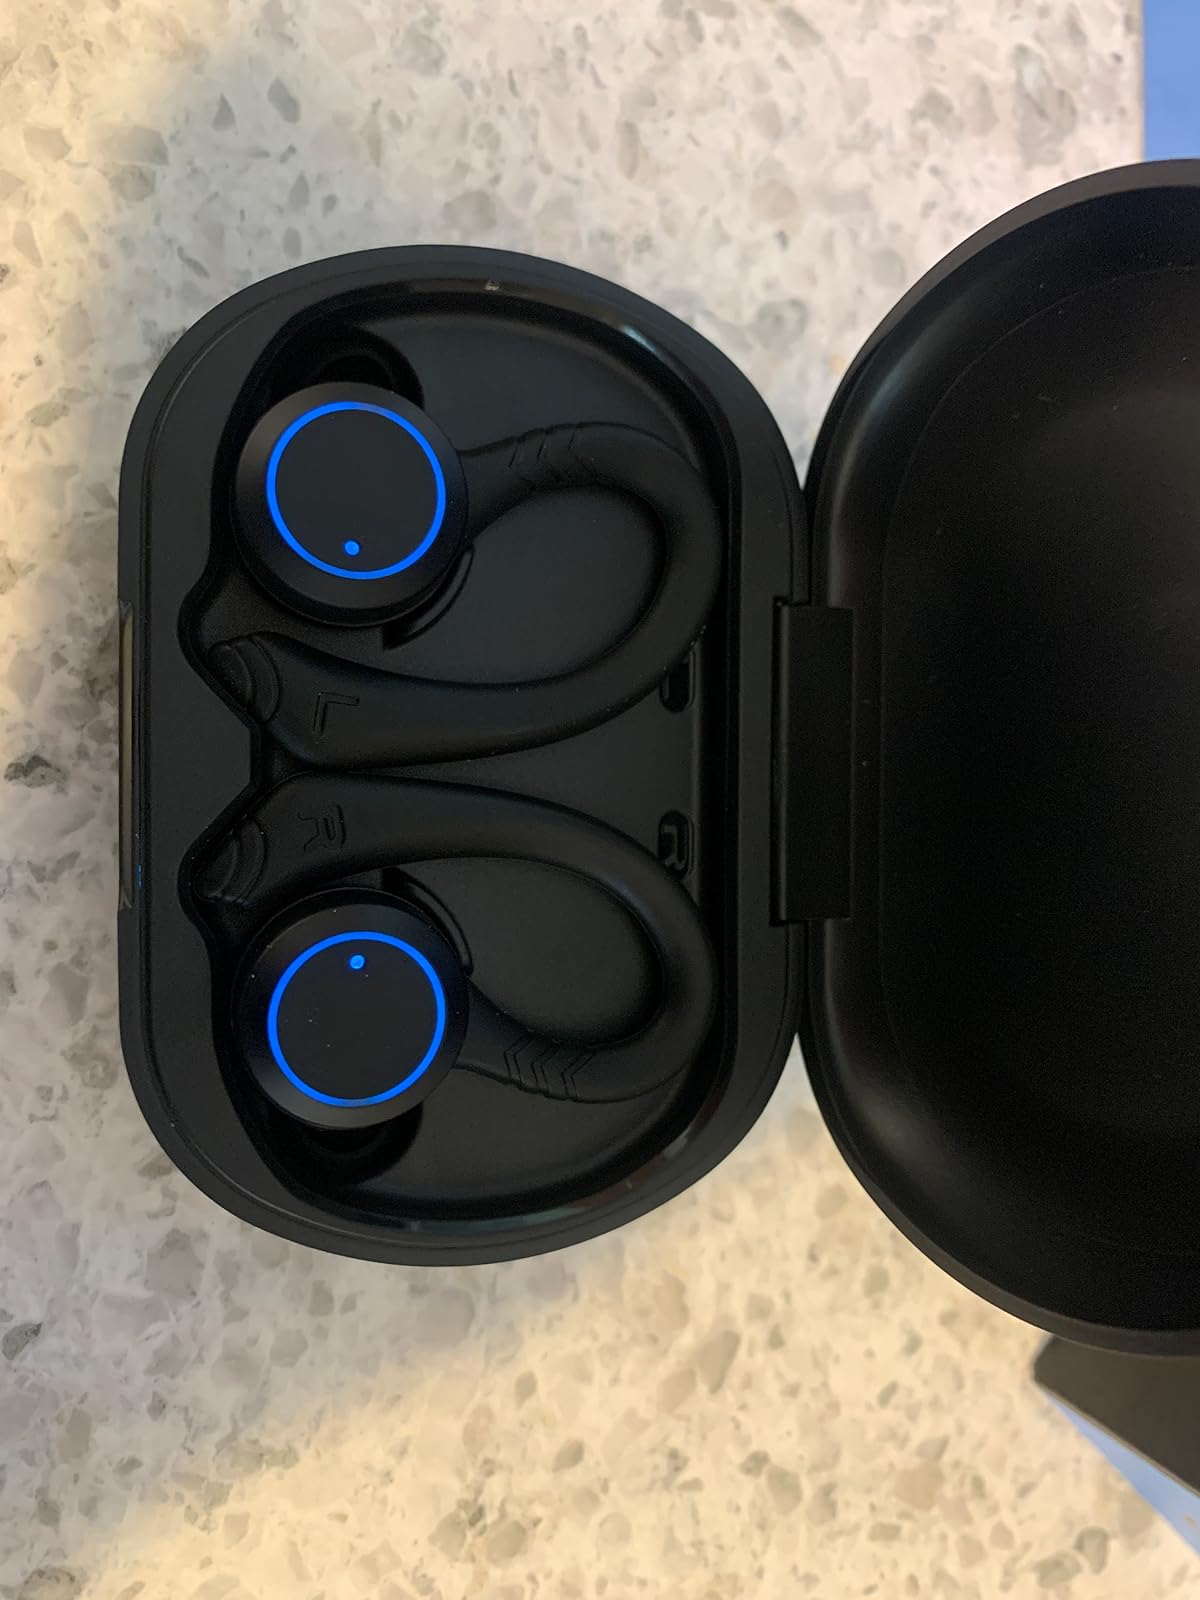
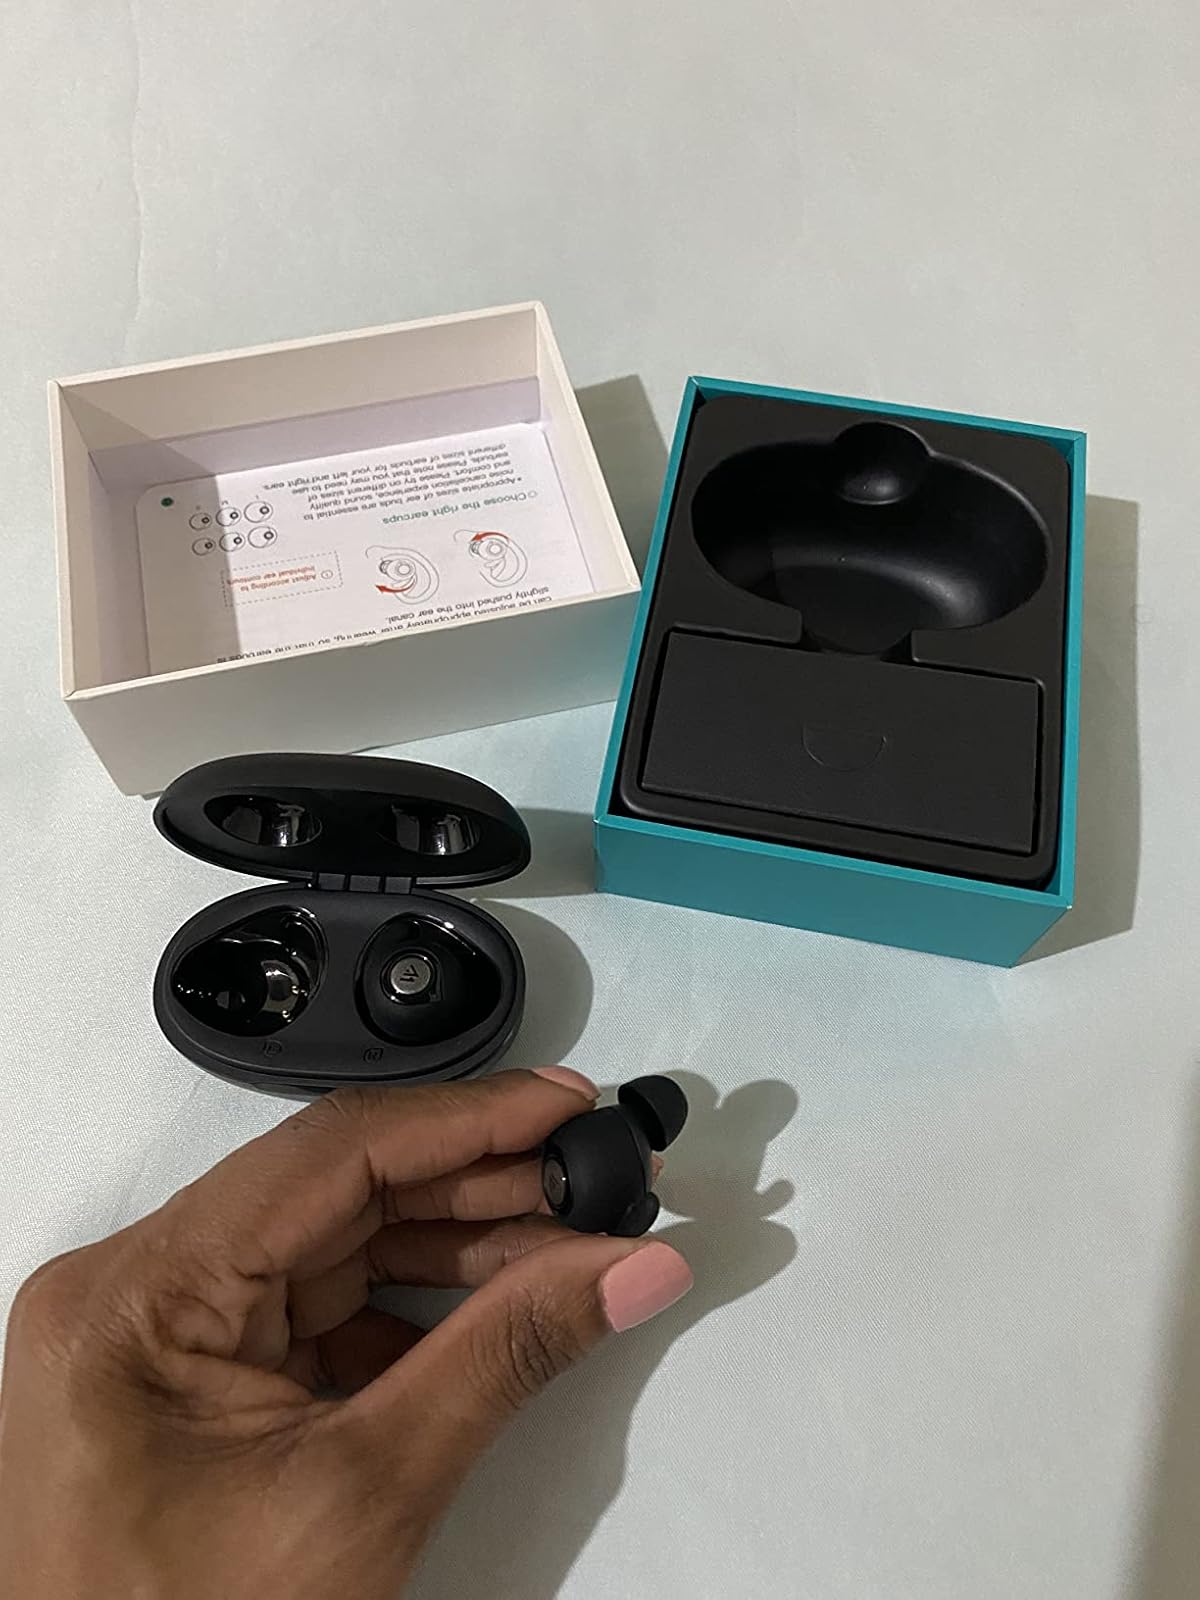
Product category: earbuds
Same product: no